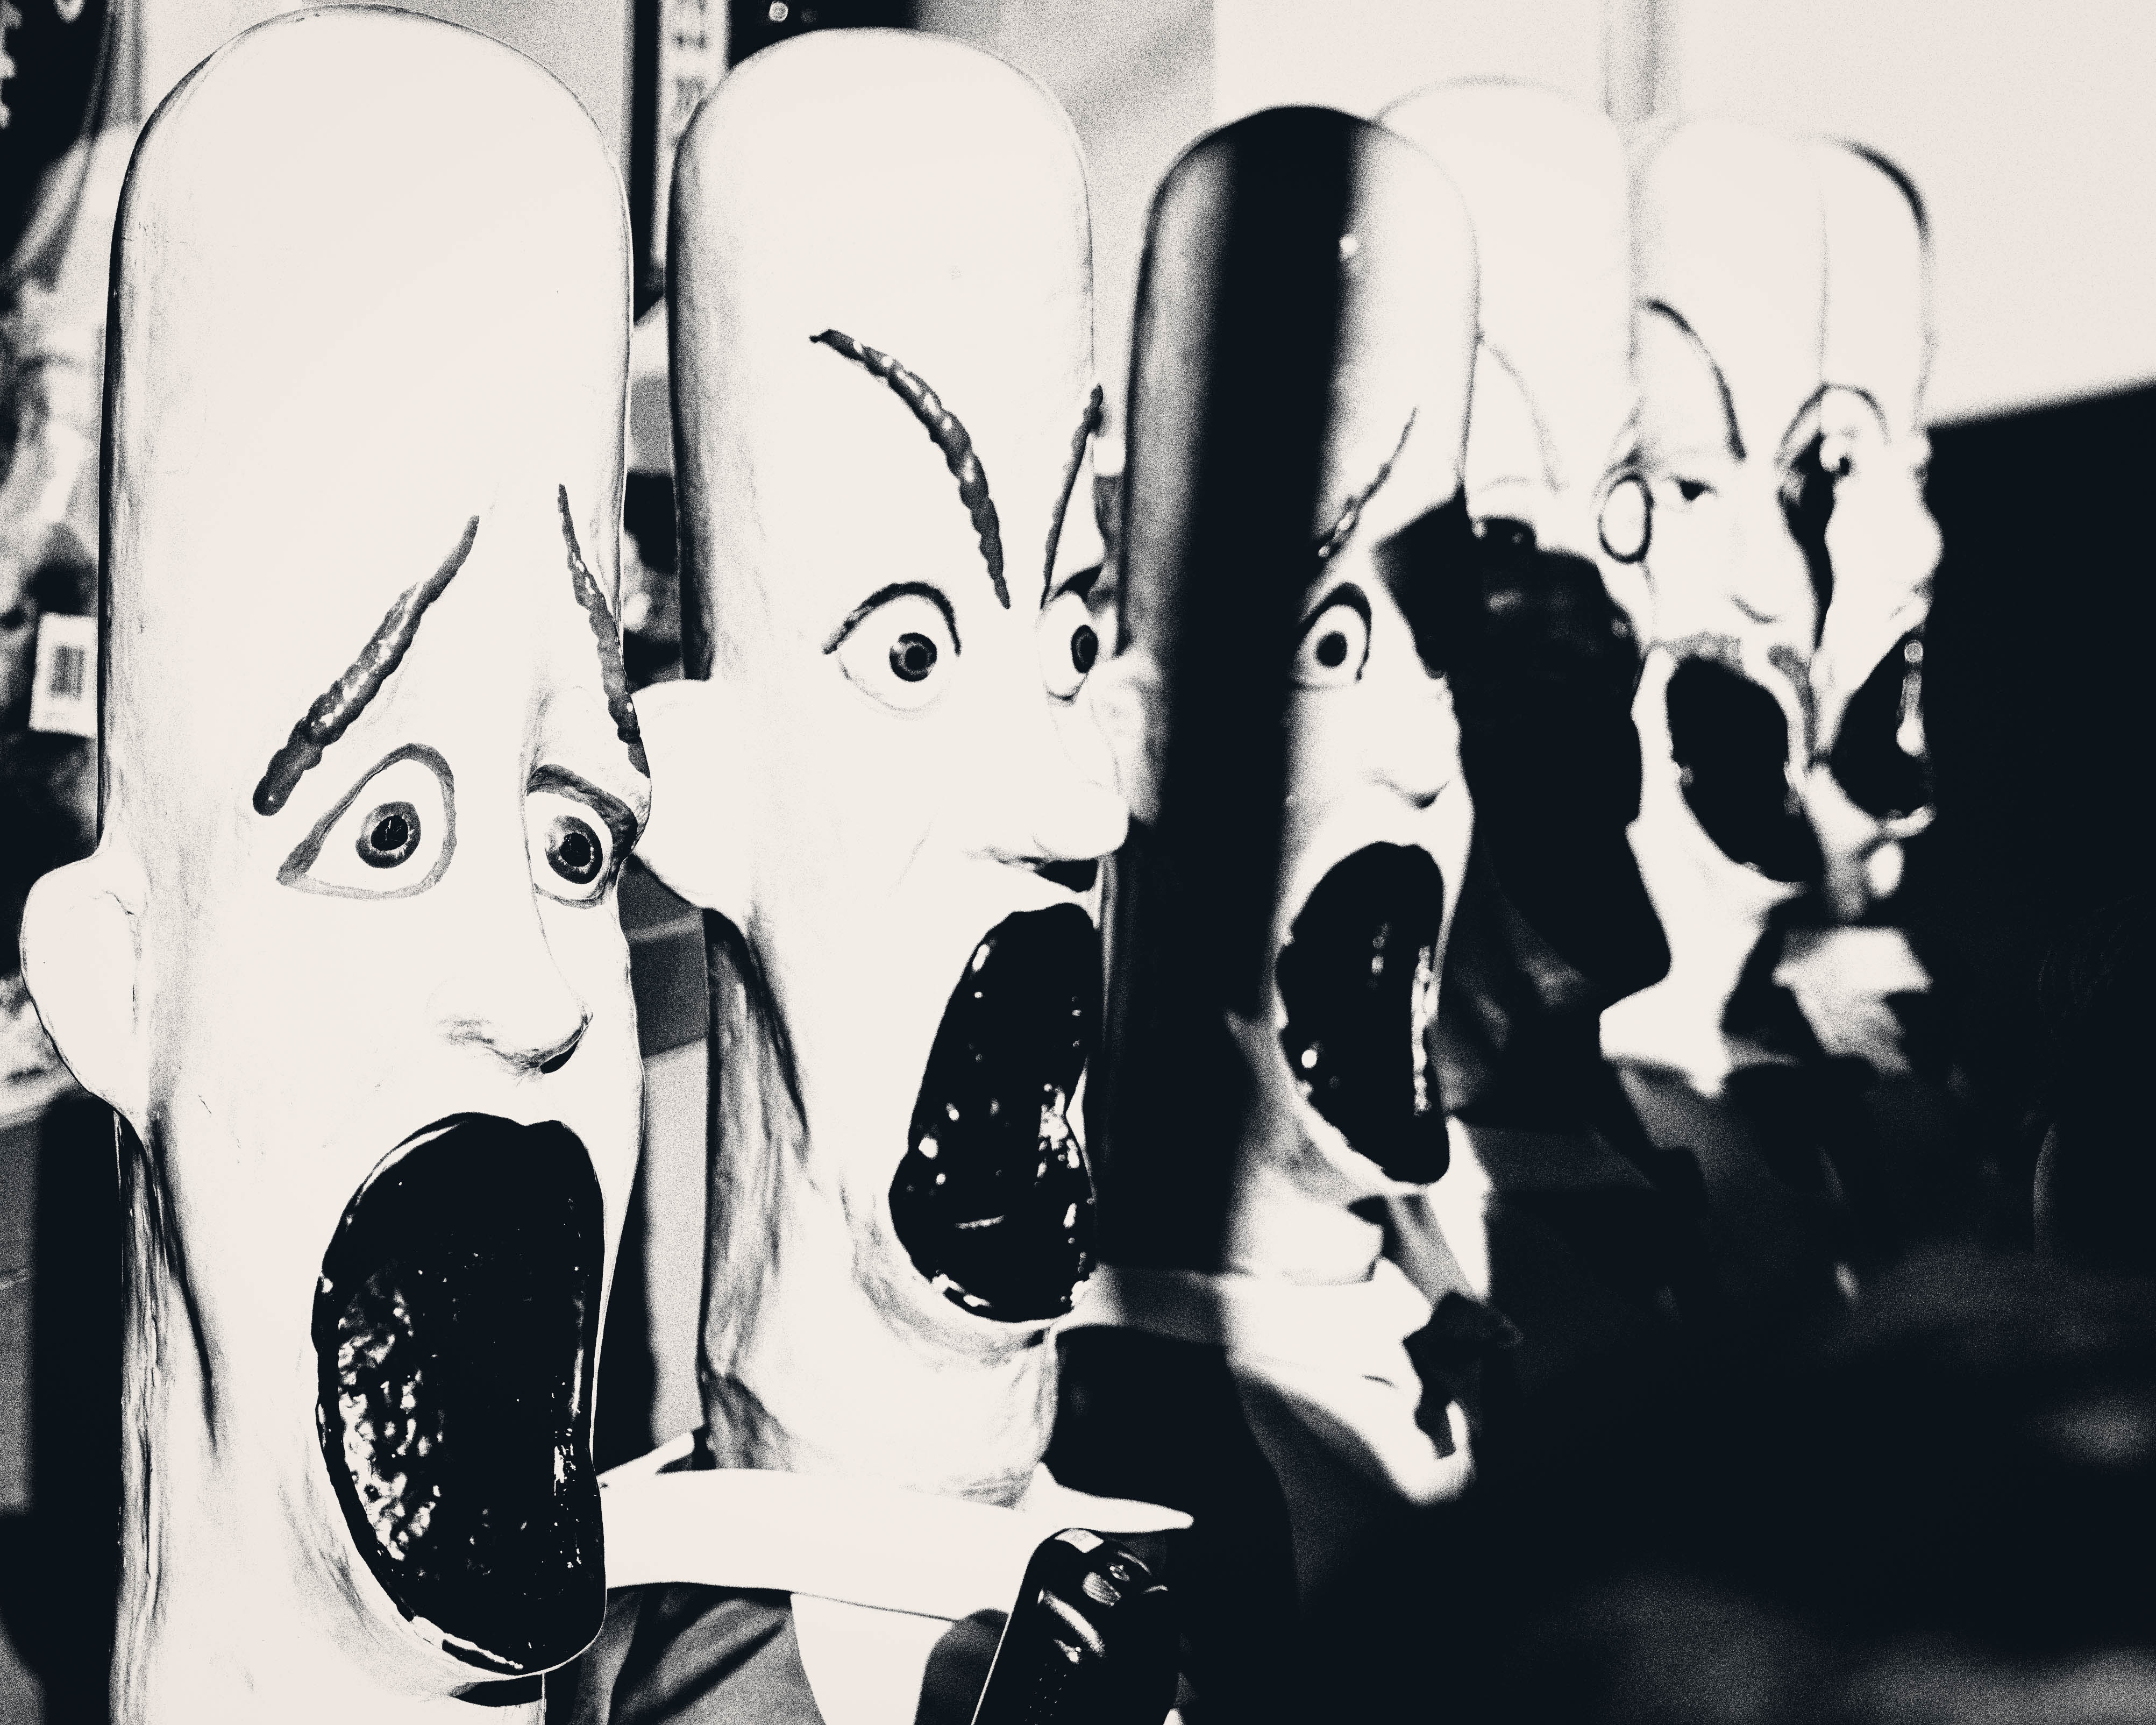
black and white, white, black, monochrome, clown, bw, blackandwhite, art, mono, sketch, drawing, illustration, clowns, lunapark, cartoon, monochrome photography